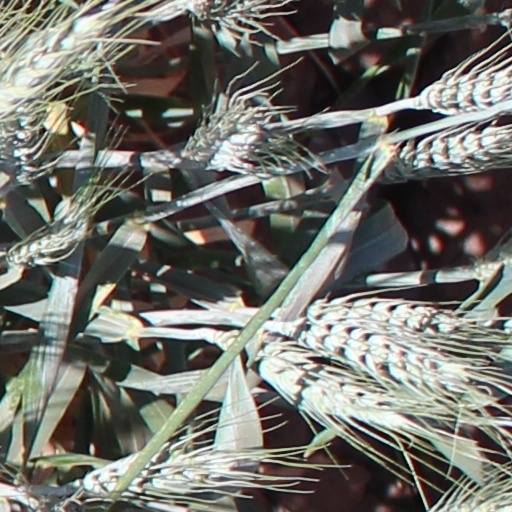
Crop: wheat